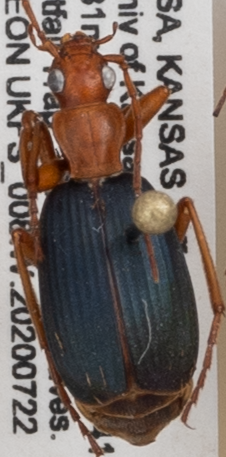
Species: Brachinus alternans
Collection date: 2020-07-22
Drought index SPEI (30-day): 1.28
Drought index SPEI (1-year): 1.28
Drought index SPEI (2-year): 2.01